Bowser's Fury

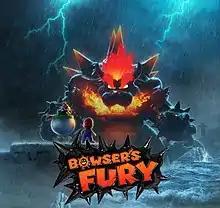
Key art

Bowser's Fury is a 2021 platform game developed and published by Nintendo for the Nintendo Switch. It is an original 3D platform entry in the "Super Mario" series and a spin-off title that derives mechanically from "Super Mario 3D World" (2013). The game's story involves Mario reluctantly helping Bowser Jr. on a series of cat-themed islands surrounding Lake Lapcat, which are being terrorized by an enhanced form of Bowser called Fury Bowser, having been transformed by mysterious black sludge that has also enveloped the various island regions.